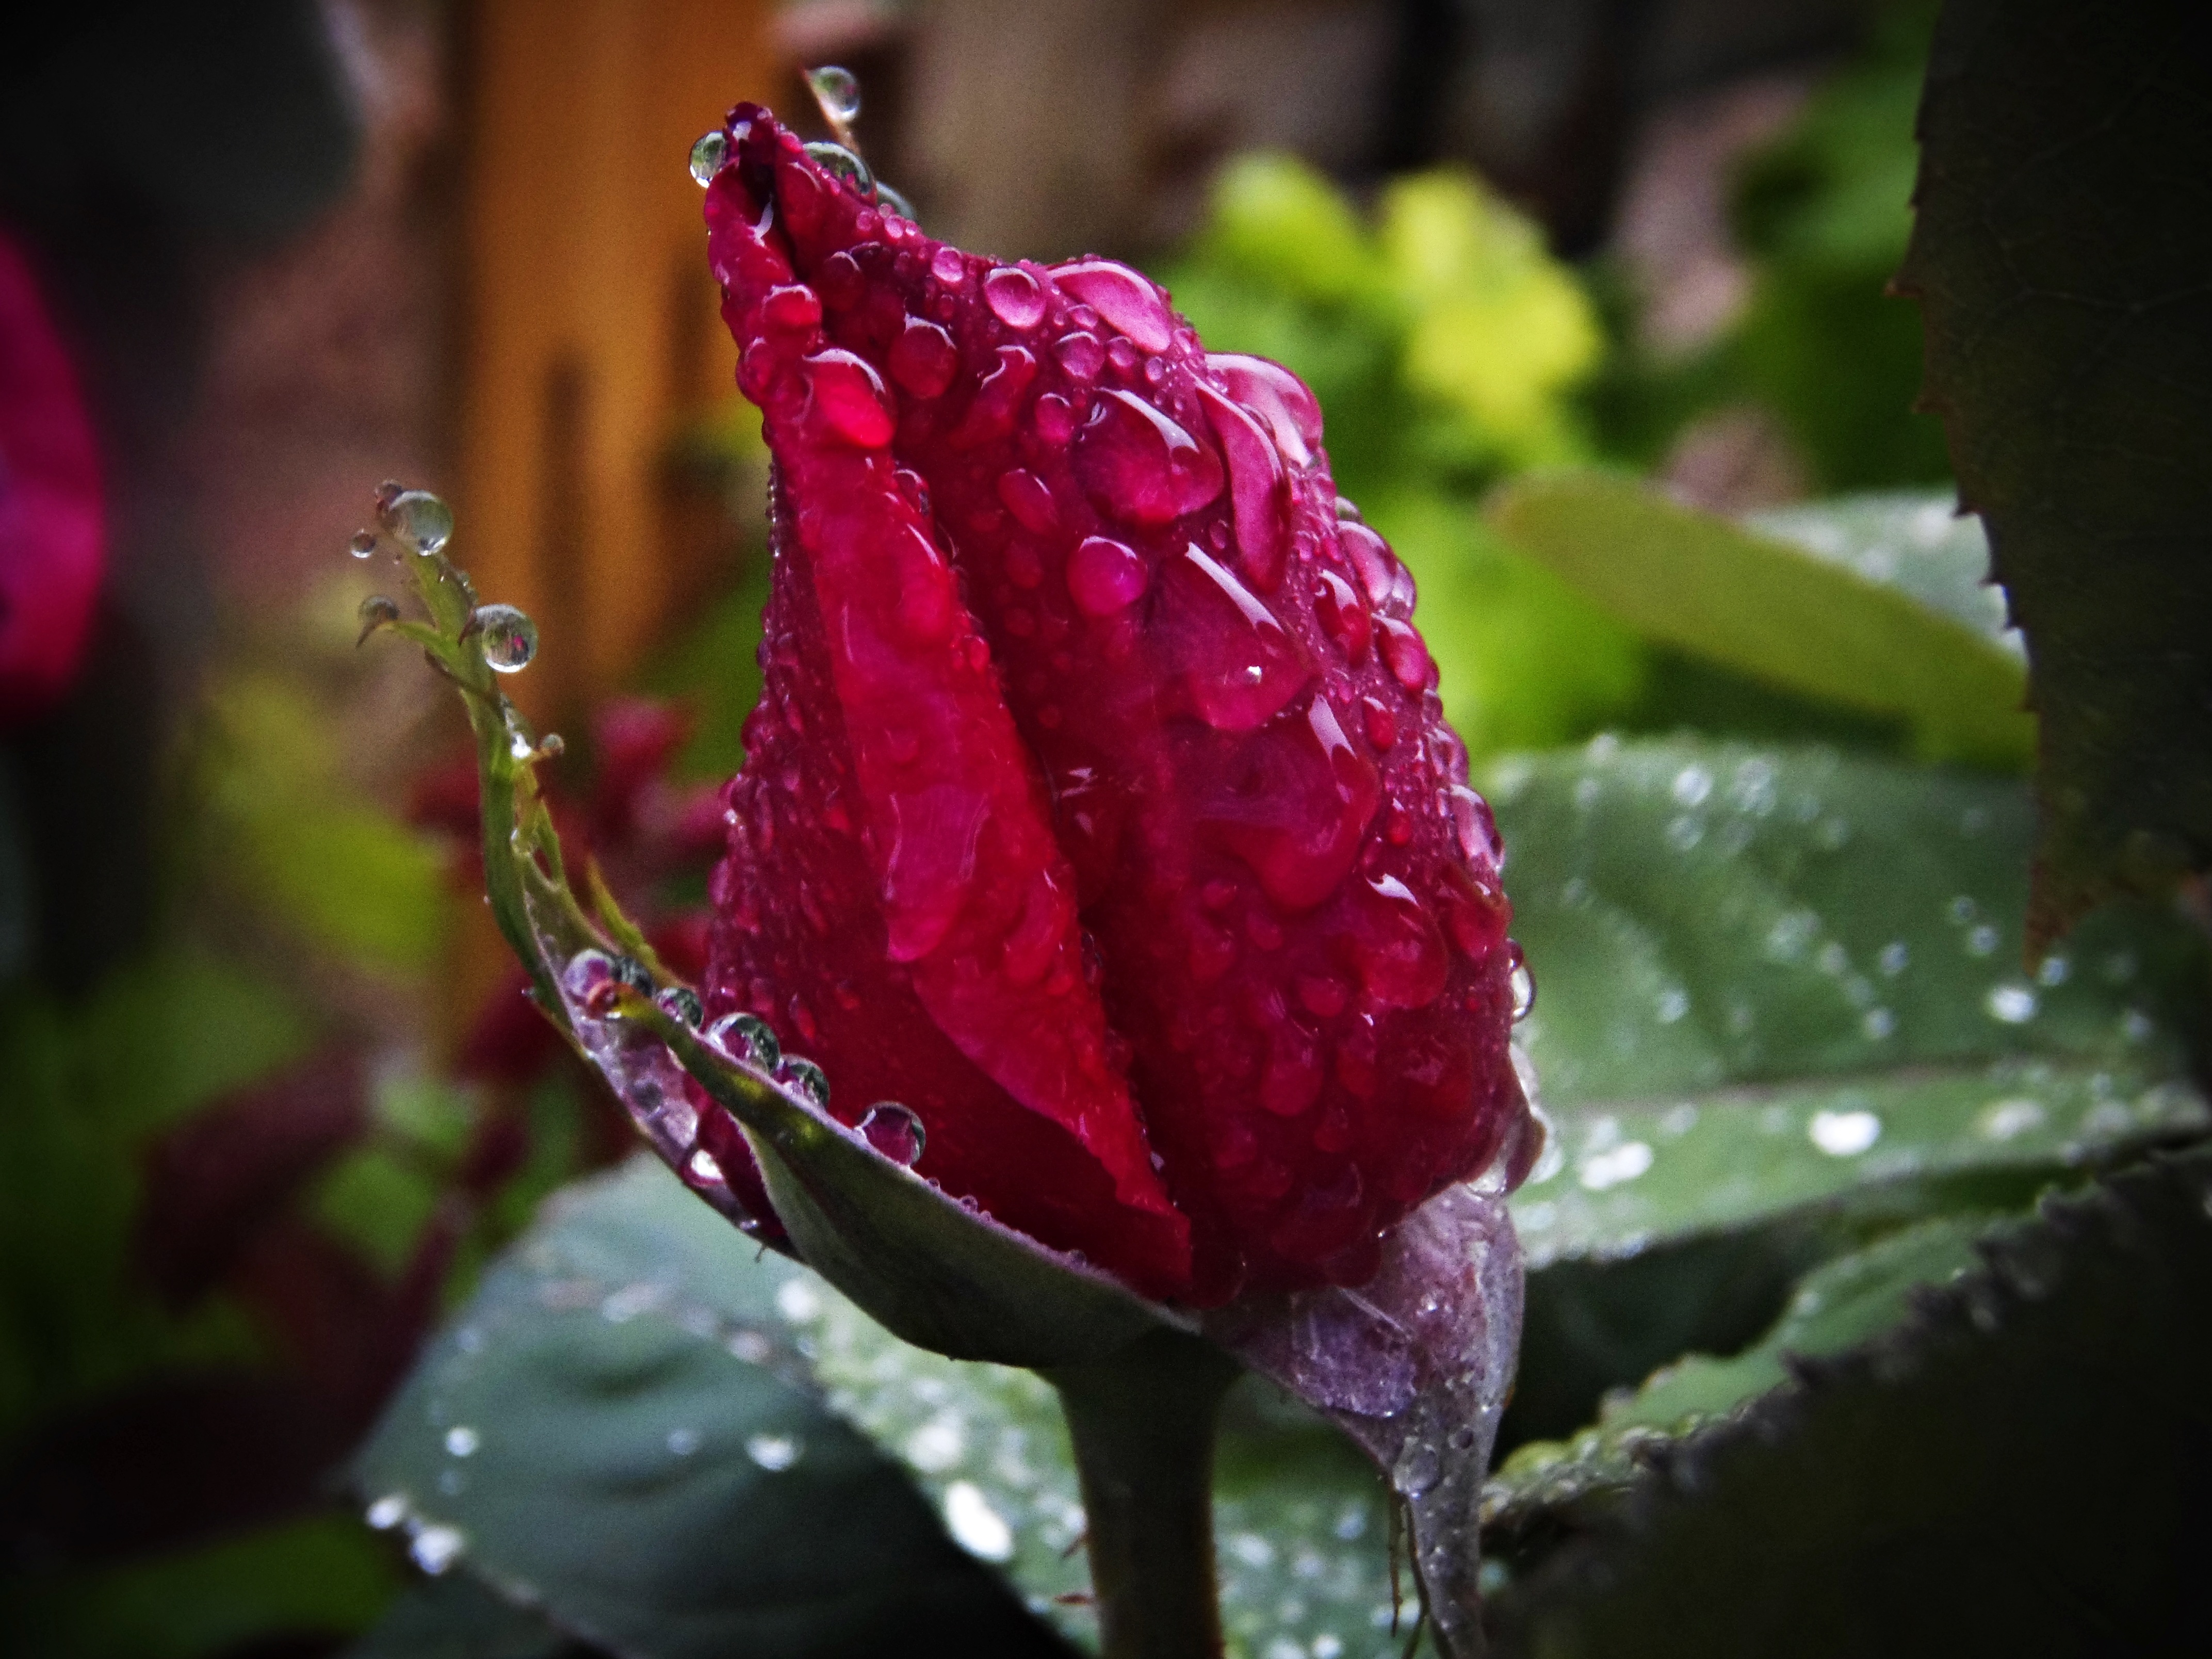
nature, blossom, dew, plant, photography, rain, leaf, flower, petal, wet, rose, red, macro, botany, flora, red rose, close up, beauty, drops, bud, drop of water, macro photography, caress, flowering plant, drops of rain, plant stem, land plant, rose with rain